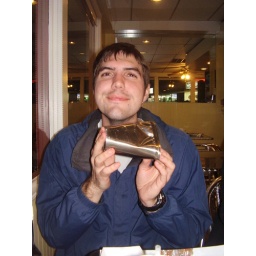
Poor Jimmy's coffee cup after being run over by a car